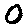
Label: 0